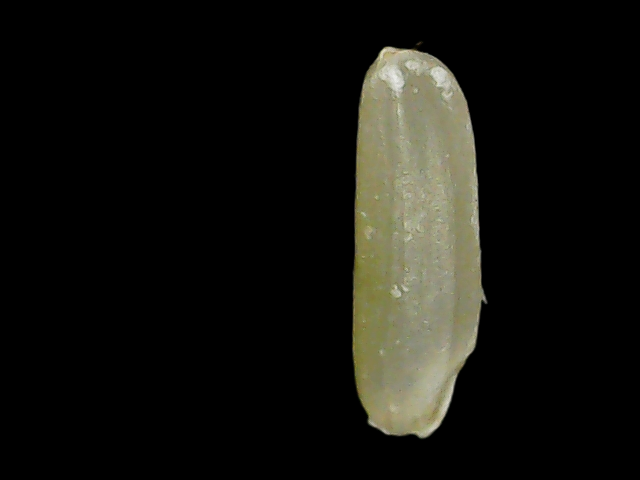
Rice variety: Binadhan21